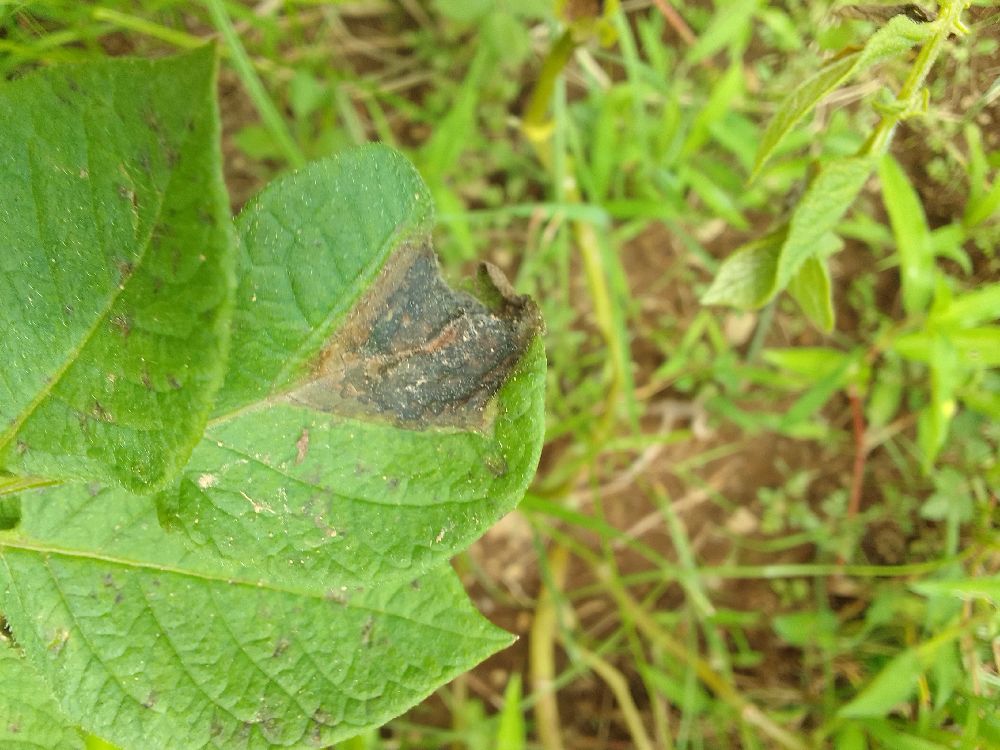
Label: Late blight